Sadeh

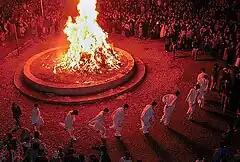
Sadeh in Iran

Sadeh ( also transliterated as "Sade"), is an Iranian festival that dates back to the Achaemenid Empire. "Sadeh" is celebrated 50 days before Nowruz. Sadeh in Persian means "hundred" and refers to the one hundred days and nights remaining to the beginning of spring. Sadeh is a mid-winter festival that was celebrated with grandeur and magnificence in ancient Persia. It was a festivity to honor fire and to defeat the forces of darkness, frost, and cold.